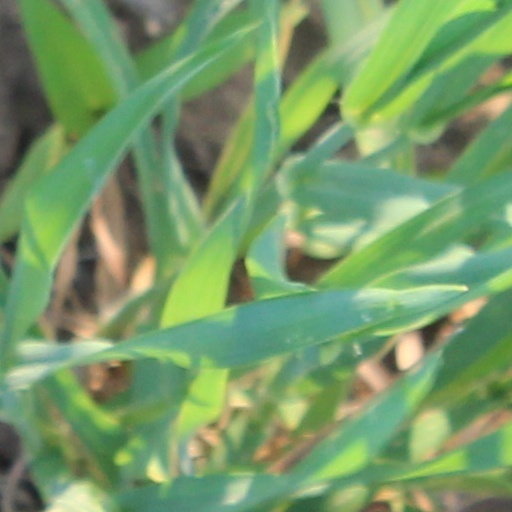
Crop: wheat